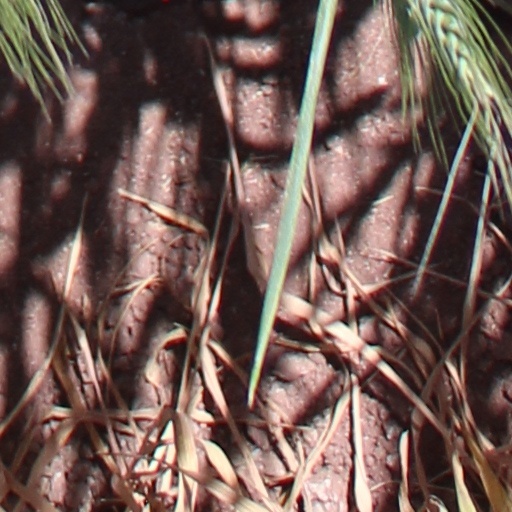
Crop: wheat